Kamrup region

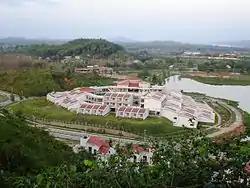
Indian Institute of Technology in North Guwahati

The Mughals established four sarkars in the newly acquired land---among which were Dhekeri (between Sankosh and Manas) and Kamrup (between Manas and Barnadi). Kamrup was also renamed as Shujabad, after Shah Shuja, the Subahdar of Bengal. The Mughal governors were called "Faujdars of Shujabad". The sixth faujdar, Lutfullah Shirazi, built a hilltop mosque in Koch Hajo in 1657. The mosque contained the mazar (mausoleum) of Prince Ghiyath ad-Din Awliya of Iraq, who is commonly credited for introducing Islam to the region. The Mughals lost Kamrup forever in 1682 after the Battle of Itakhuli.